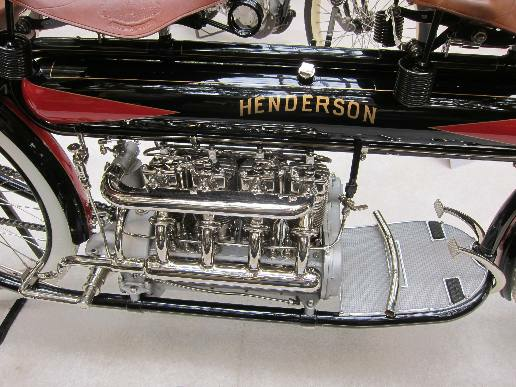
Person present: No